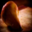
Label: pear